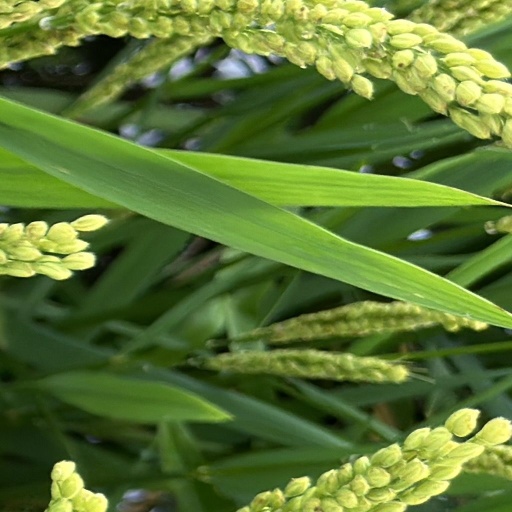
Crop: rice